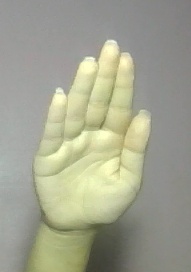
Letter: seen